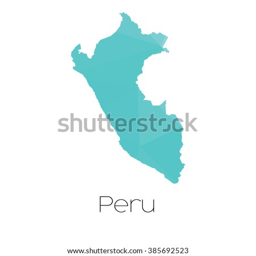
a map of the country